Immediate Geographic Region of Piumhi

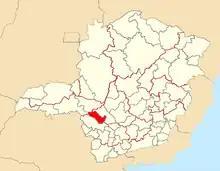
Immediate Geographic Region of Piumhi, in the state of Minas Gerais, Brazil.

The Immediate Geographic Region of Piumhi is one of the 10 immediate geographic regions in the Intermediate Geographic Region of Varginha, one of the 70 immediate geographic regions in the Brazilian state of Minas Gerais and one of the 509 of Brazil, created by the National Institute of Geography and Statistics (IBGE) in 2017.